Anzac-class frigate

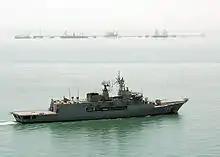
"Anzac" operating near the Iraqi Khor Al Amaya Oil Terminal in 2007

In 1997, the RNZN began steps to acquire five Kaman SH-2G Super Seasprite helicopters for the two frigates. Unlike the Australians, the New Zealand contract specified new-build helicopters. Kaman Aerospace loaned four SH-2F Seasprites to the RNZN while the new helicopters were constructed: the SH-2Fs operated from February 1998 to August 2001, when the first two SH-2Gs were accepted into service.